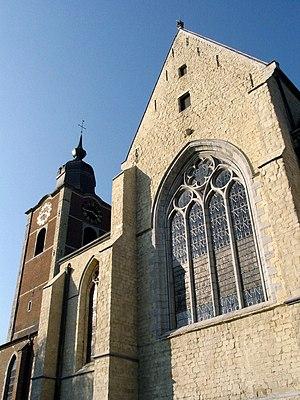
Braine-l'Alleud (Belgique), l'église St-Etienne (XVI - XIXe siècles).
Cette page regroupe l'ensemble du patrimoine immobilier classé de la ville belge de Braine-l'Alleud.